Brandon Tauszik

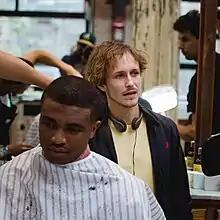

In 2011, Tauszik began covering the doomsday prophesies of Harold Camping and the Family Radio ministry. In 2014, Tauszik began a GIF-based series on Oakland's black barbers called Tapered Throne.